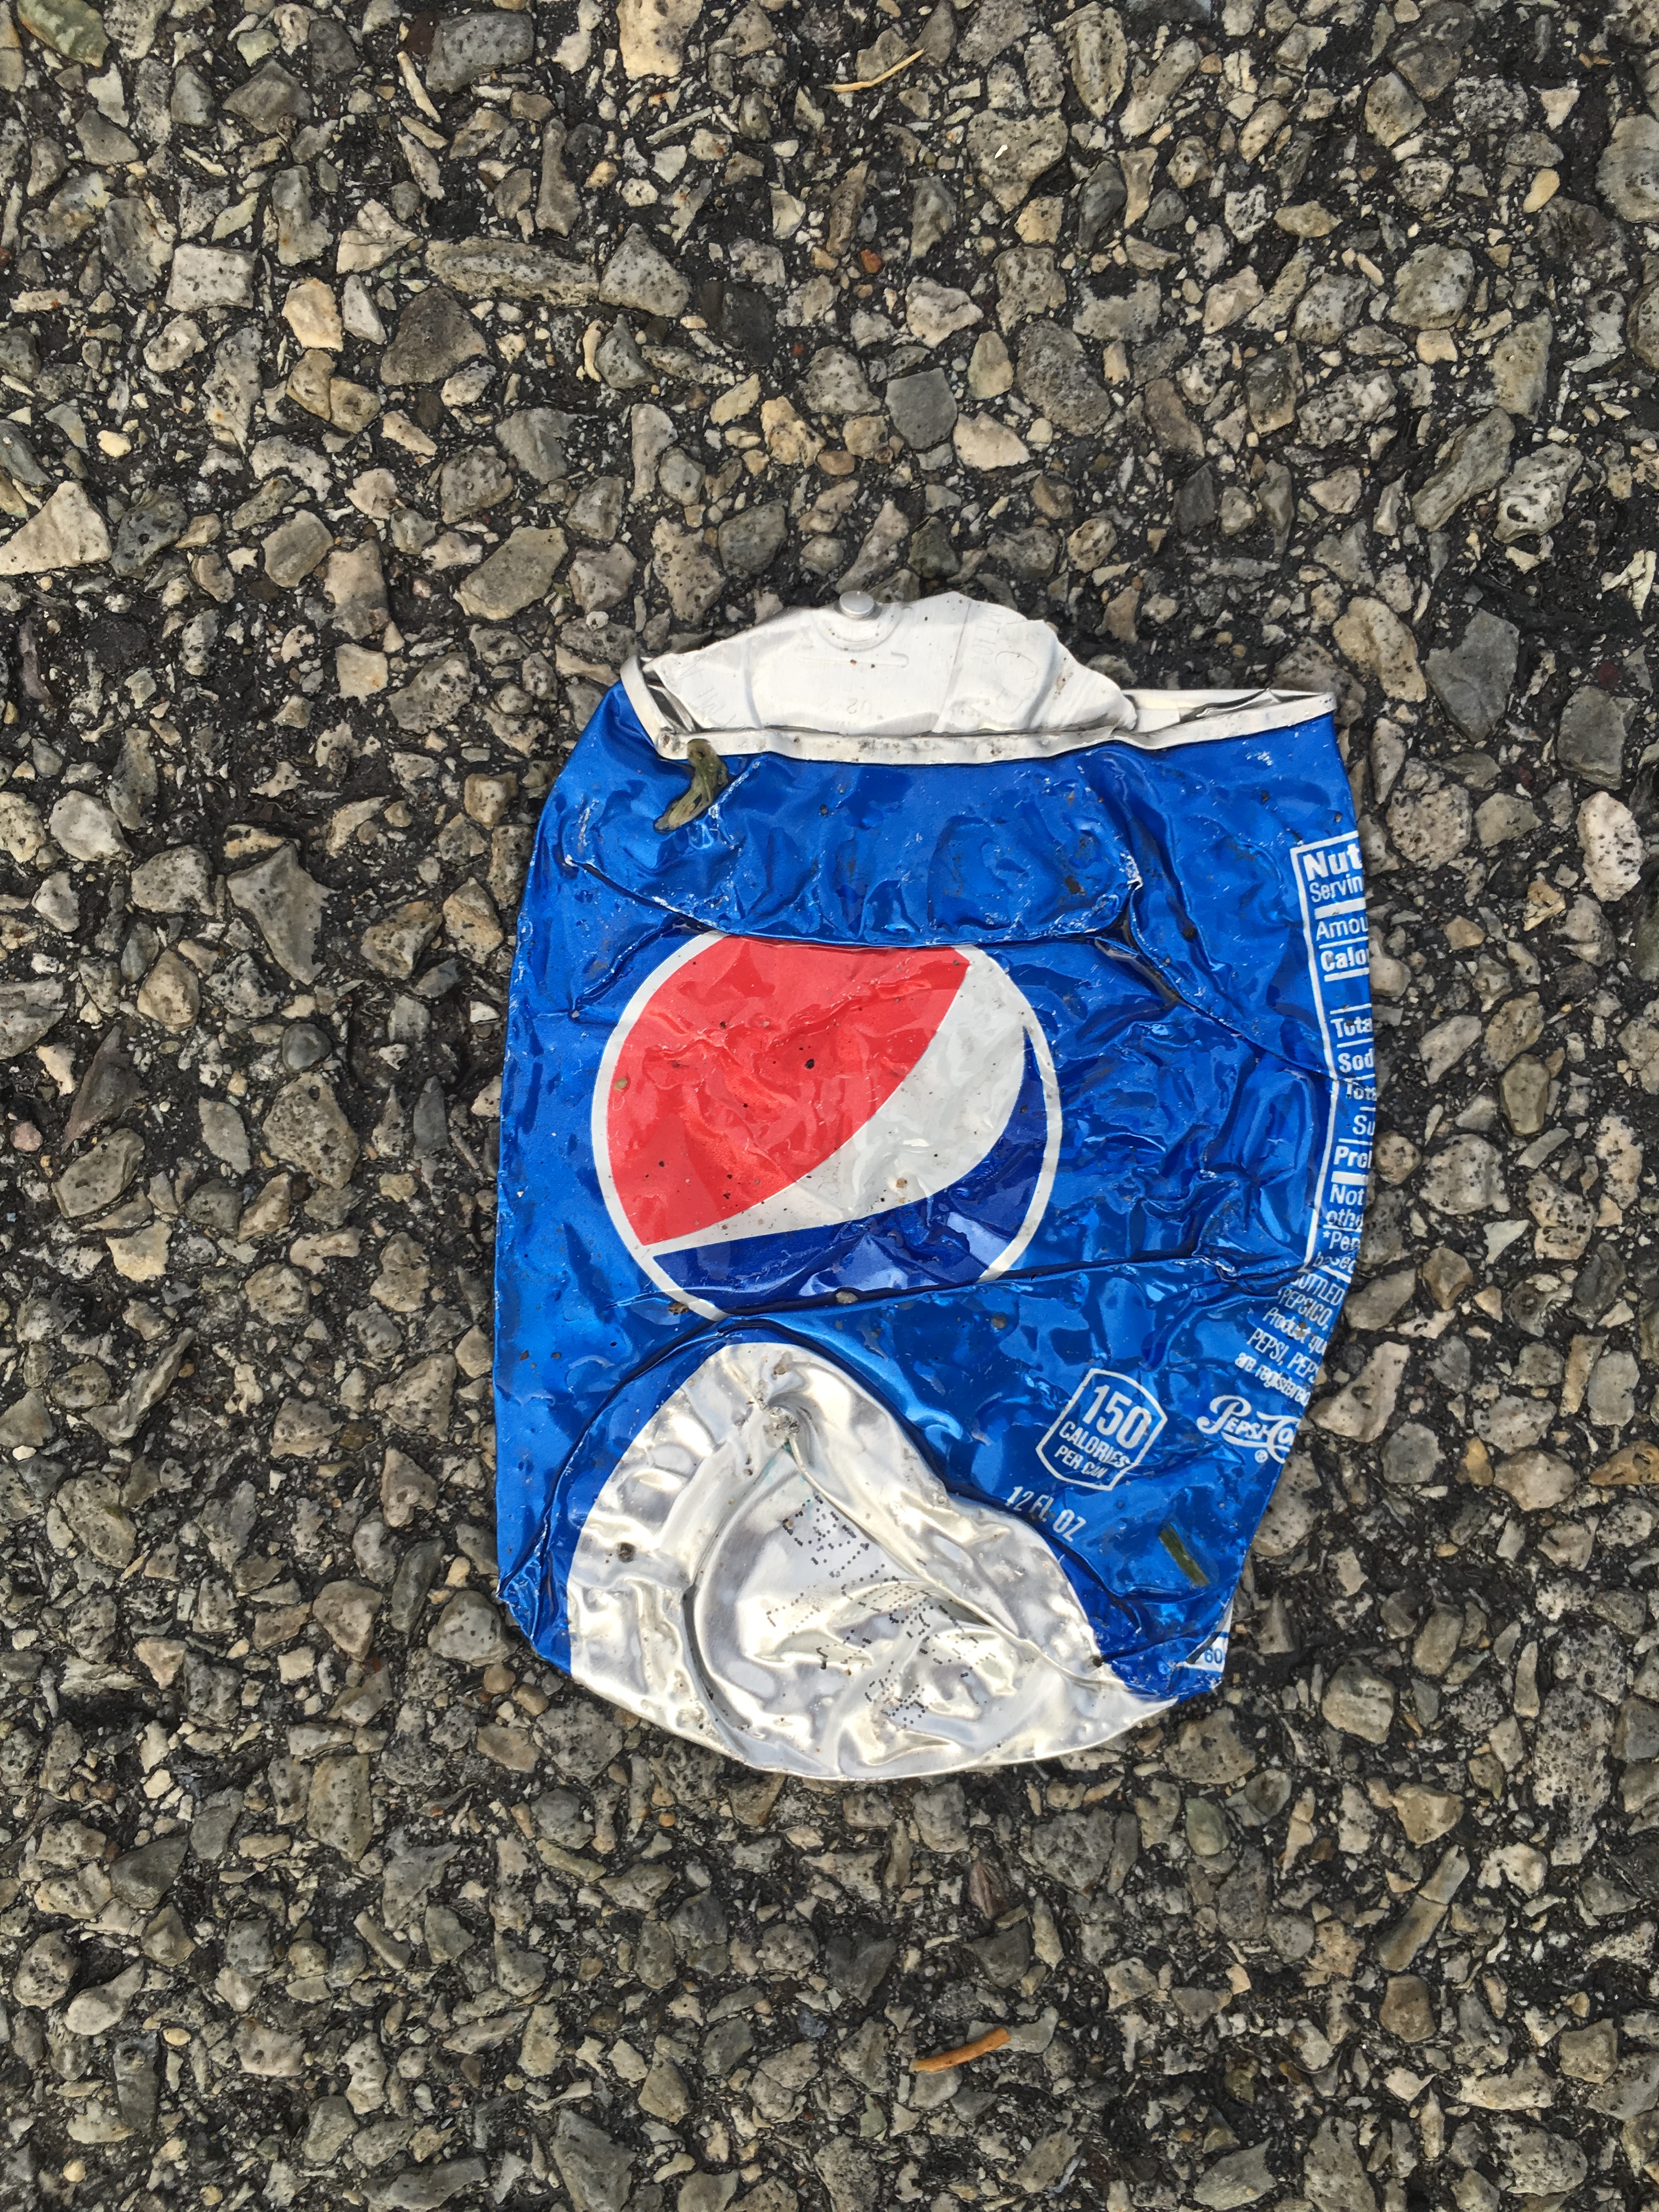
drink, blue, art, pop, container, can, organ, soda, aluminum, soda can